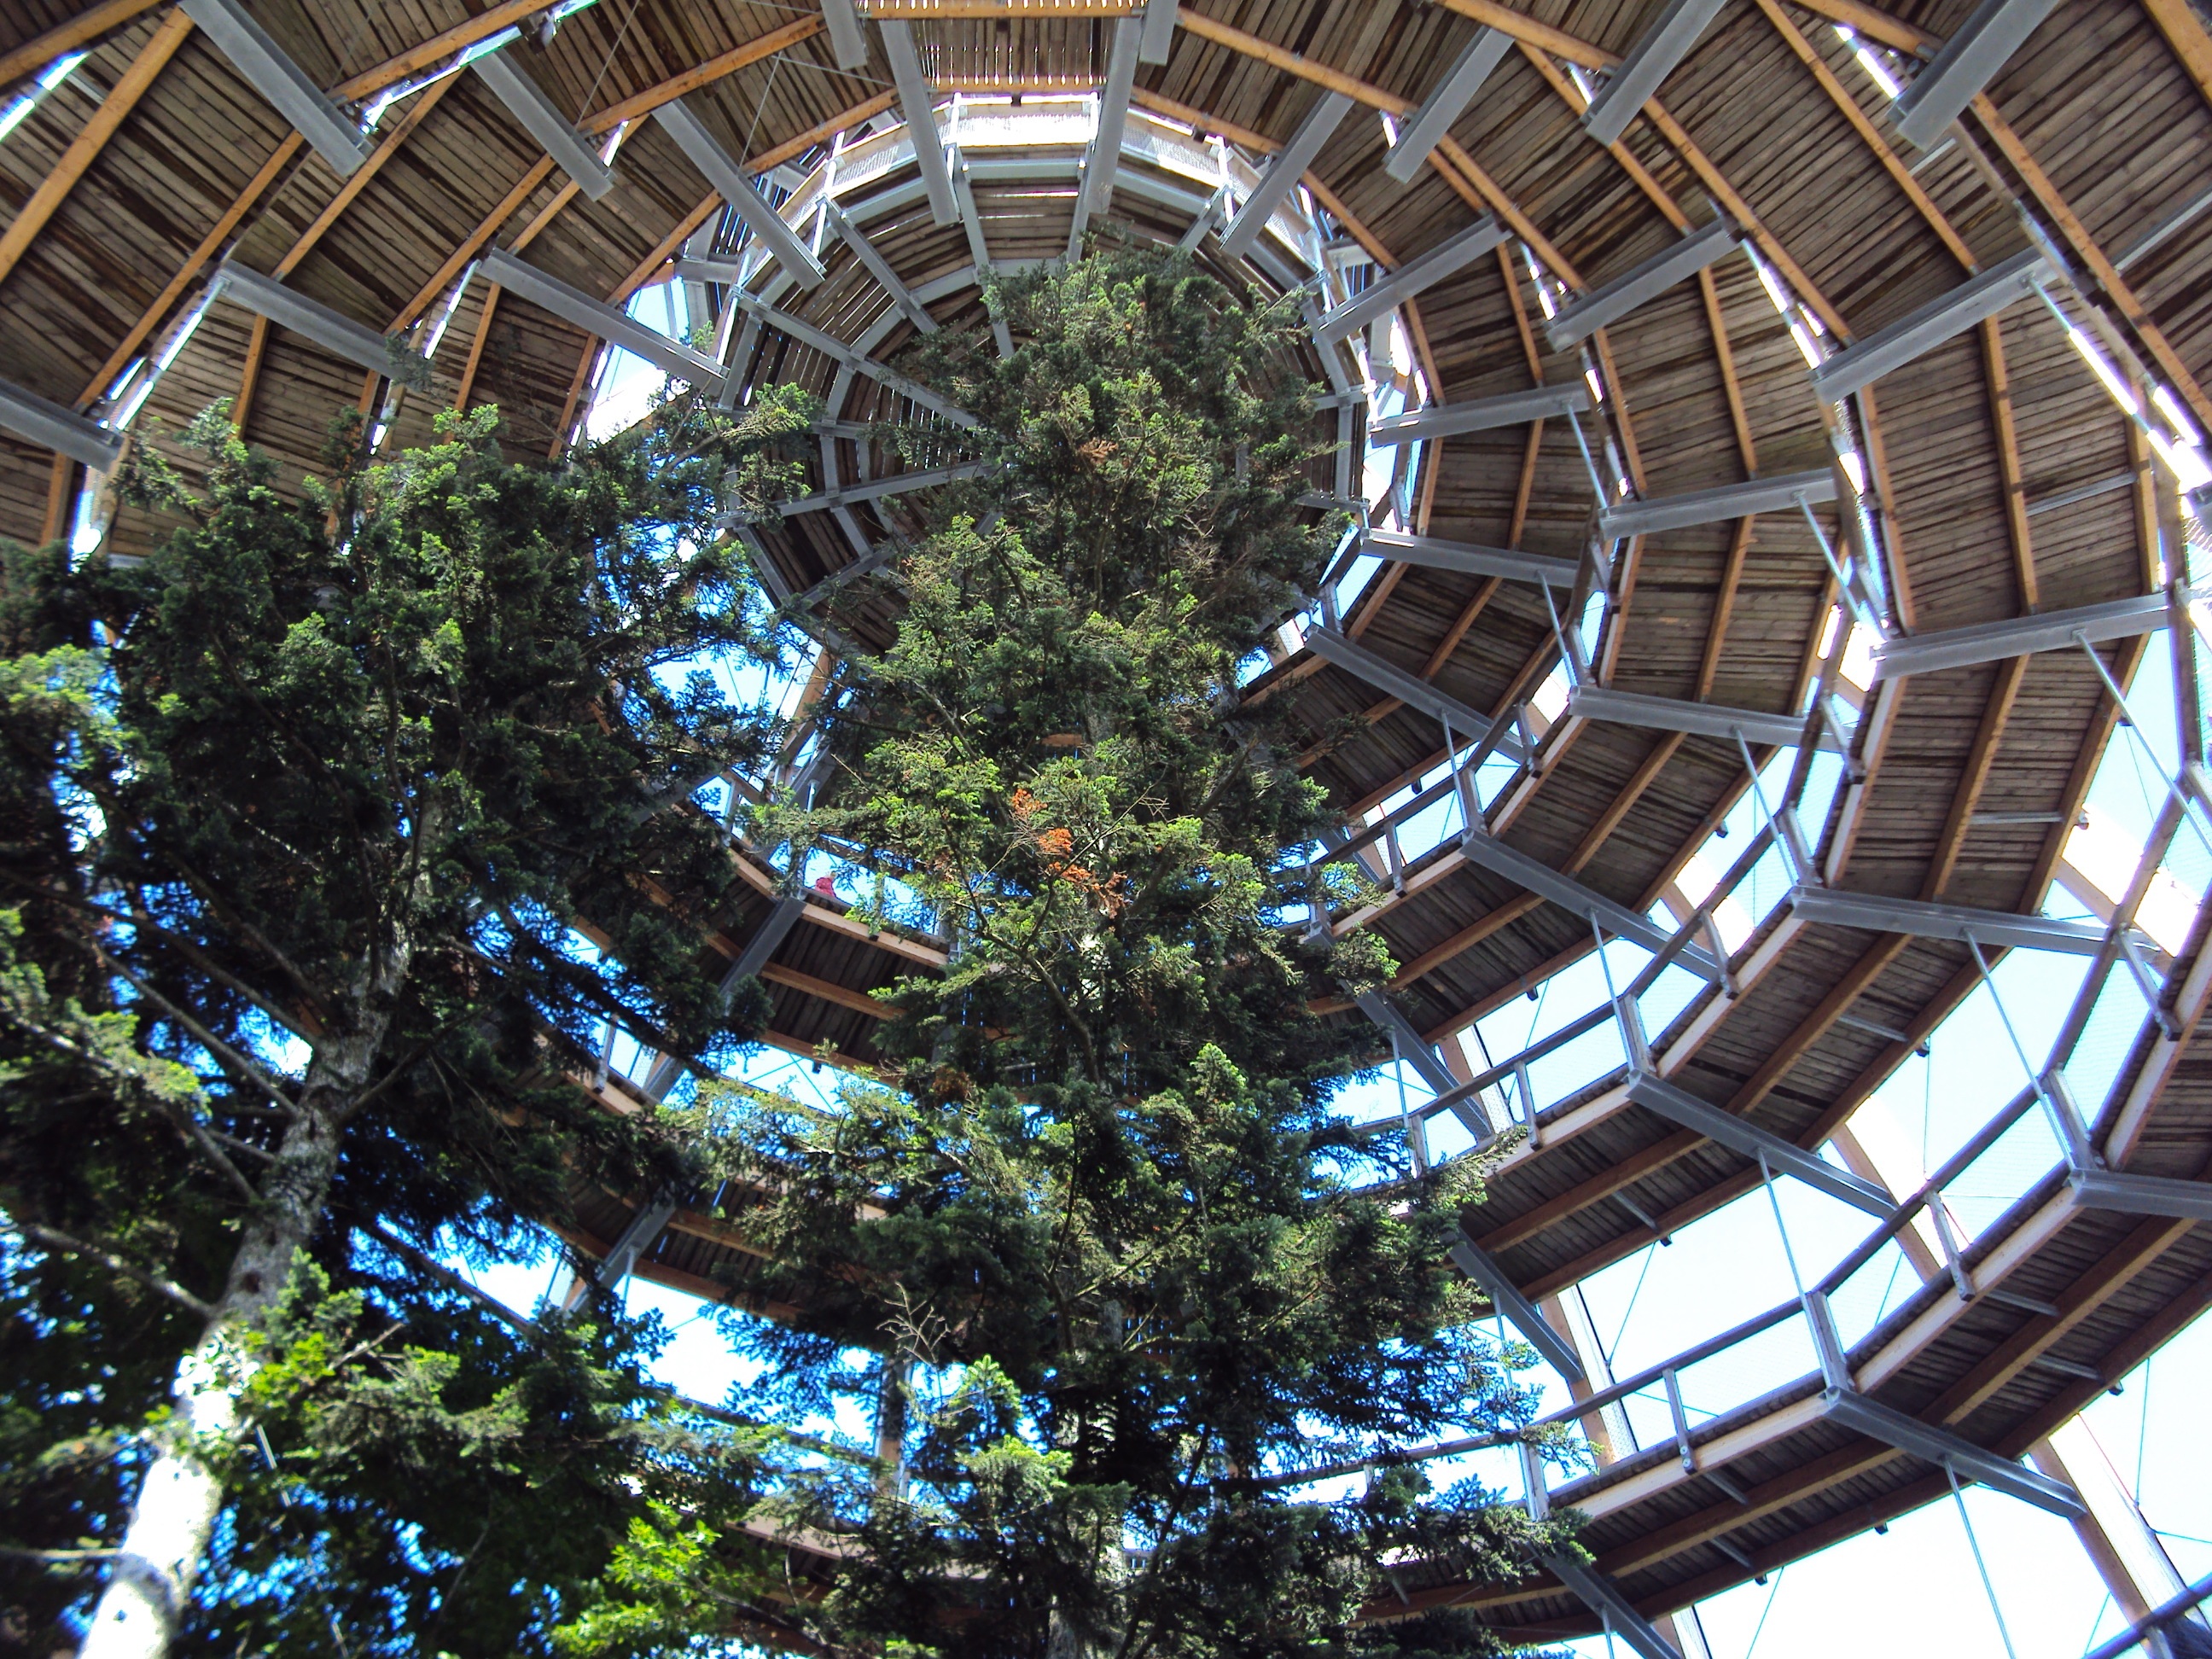
recreation, high, amusement park, park, walking path, dome, around, amusement ride, outdoor recreation